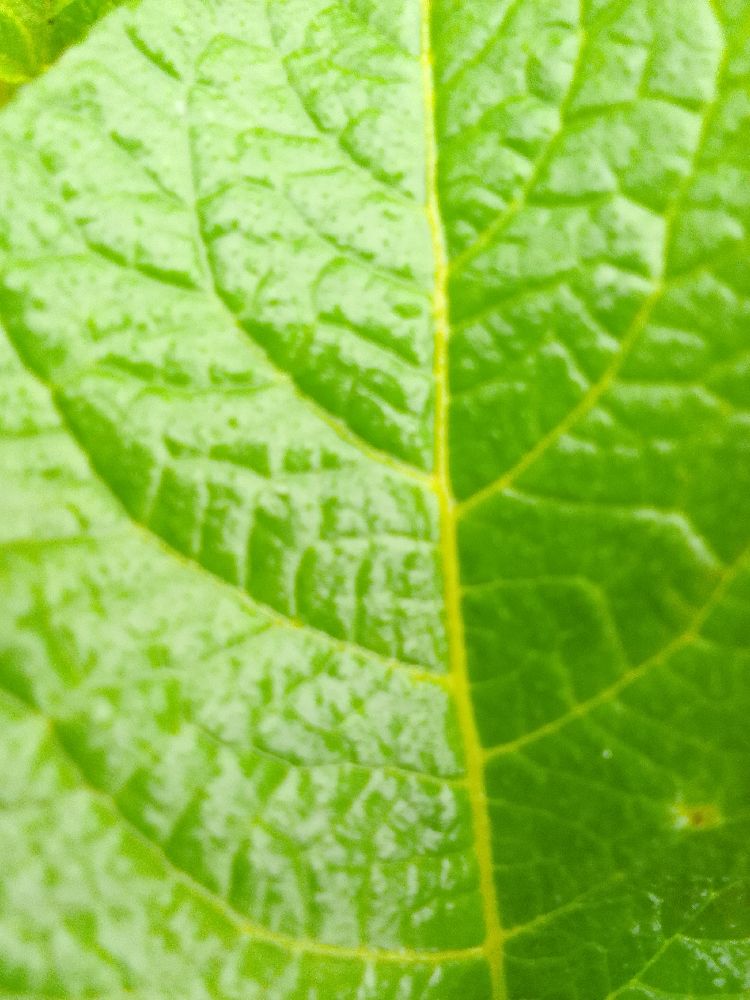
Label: Healthy